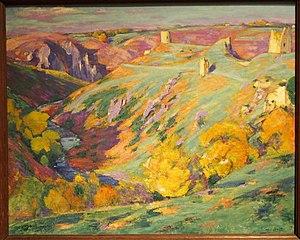
Crozant La Sédelle en octobre (c 1923)
L'école de Crozant désigne, de façon informelle, une succession de colonies d'artistes pratiquant la peinture de paysage et qui s'étaient établis autour du village de Crozant, situé à la limite nord du Département de la Creuse, d'où son nom.
Alfred Smith, né à Bordeaux en 1854 et mort à Paris en 1936, est un peintre post-impressionniste français.